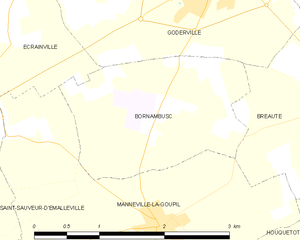
Carte des communes françaises Bornambusc
Bornambusc est une commune française située dans le département de la Seine-Maritime en région Normandie.